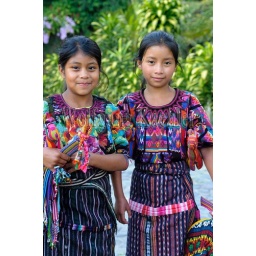
Guatemala, highlands, lake atitlan, panajachel, street scene, mayan girls in trditional clothing